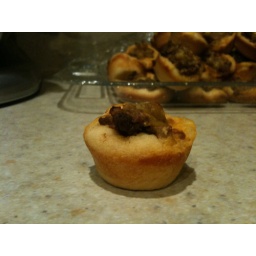
BBQ ground beef in a biscuit cup with cheese